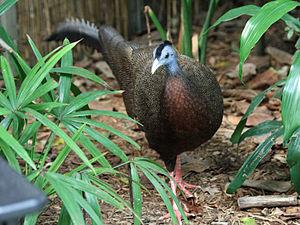
L'Argus géant est une espèce d'oiseau de la famille des Phasianidae, seul membre du genre Argusianus.